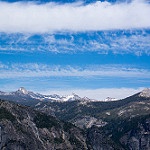
Scene: Outdoor